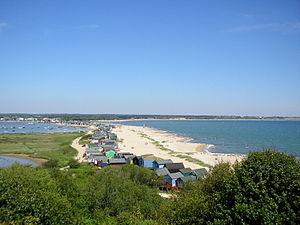
Hengistbury Head est un promontoire du Dorset qui s'avance dans la Manche entre Bournemouth et Christchurch. C'est un site d'importance internationale du point de vue archéologique et il est en conséquence classé monument historique. [1] Déclarée réserve naturelle locale en 1990, le promontoire et ses environs font partie du site d’intérêt scientifique particulier du port de Christchurch. Il s'agit également d'une zone spéciale de conservation, d'une zone de protection spéciale, d'une zone sensible pour l'environnement et d'un site présentant un intérêt pour la conservation de la nature. Le nom de « Hengistbury Head » désigne l'ensemble du site. La partie surélevée du promontoire est connue sous le nom de « Warren Hill ».